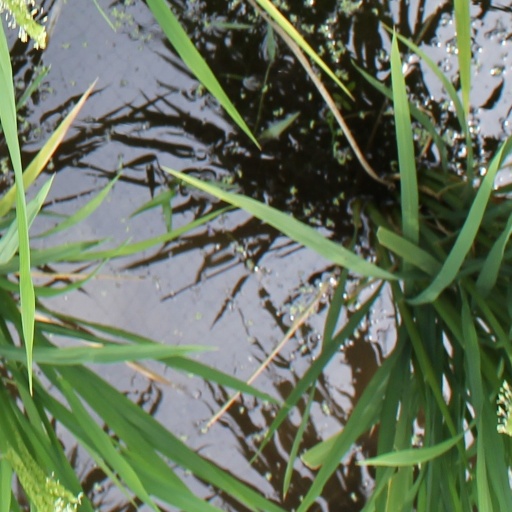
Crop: rice